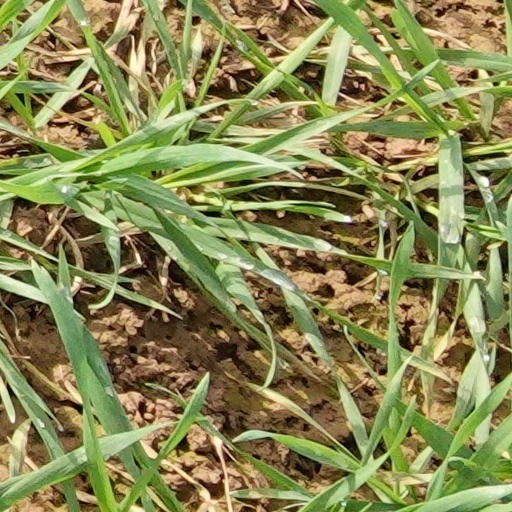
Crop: wheat